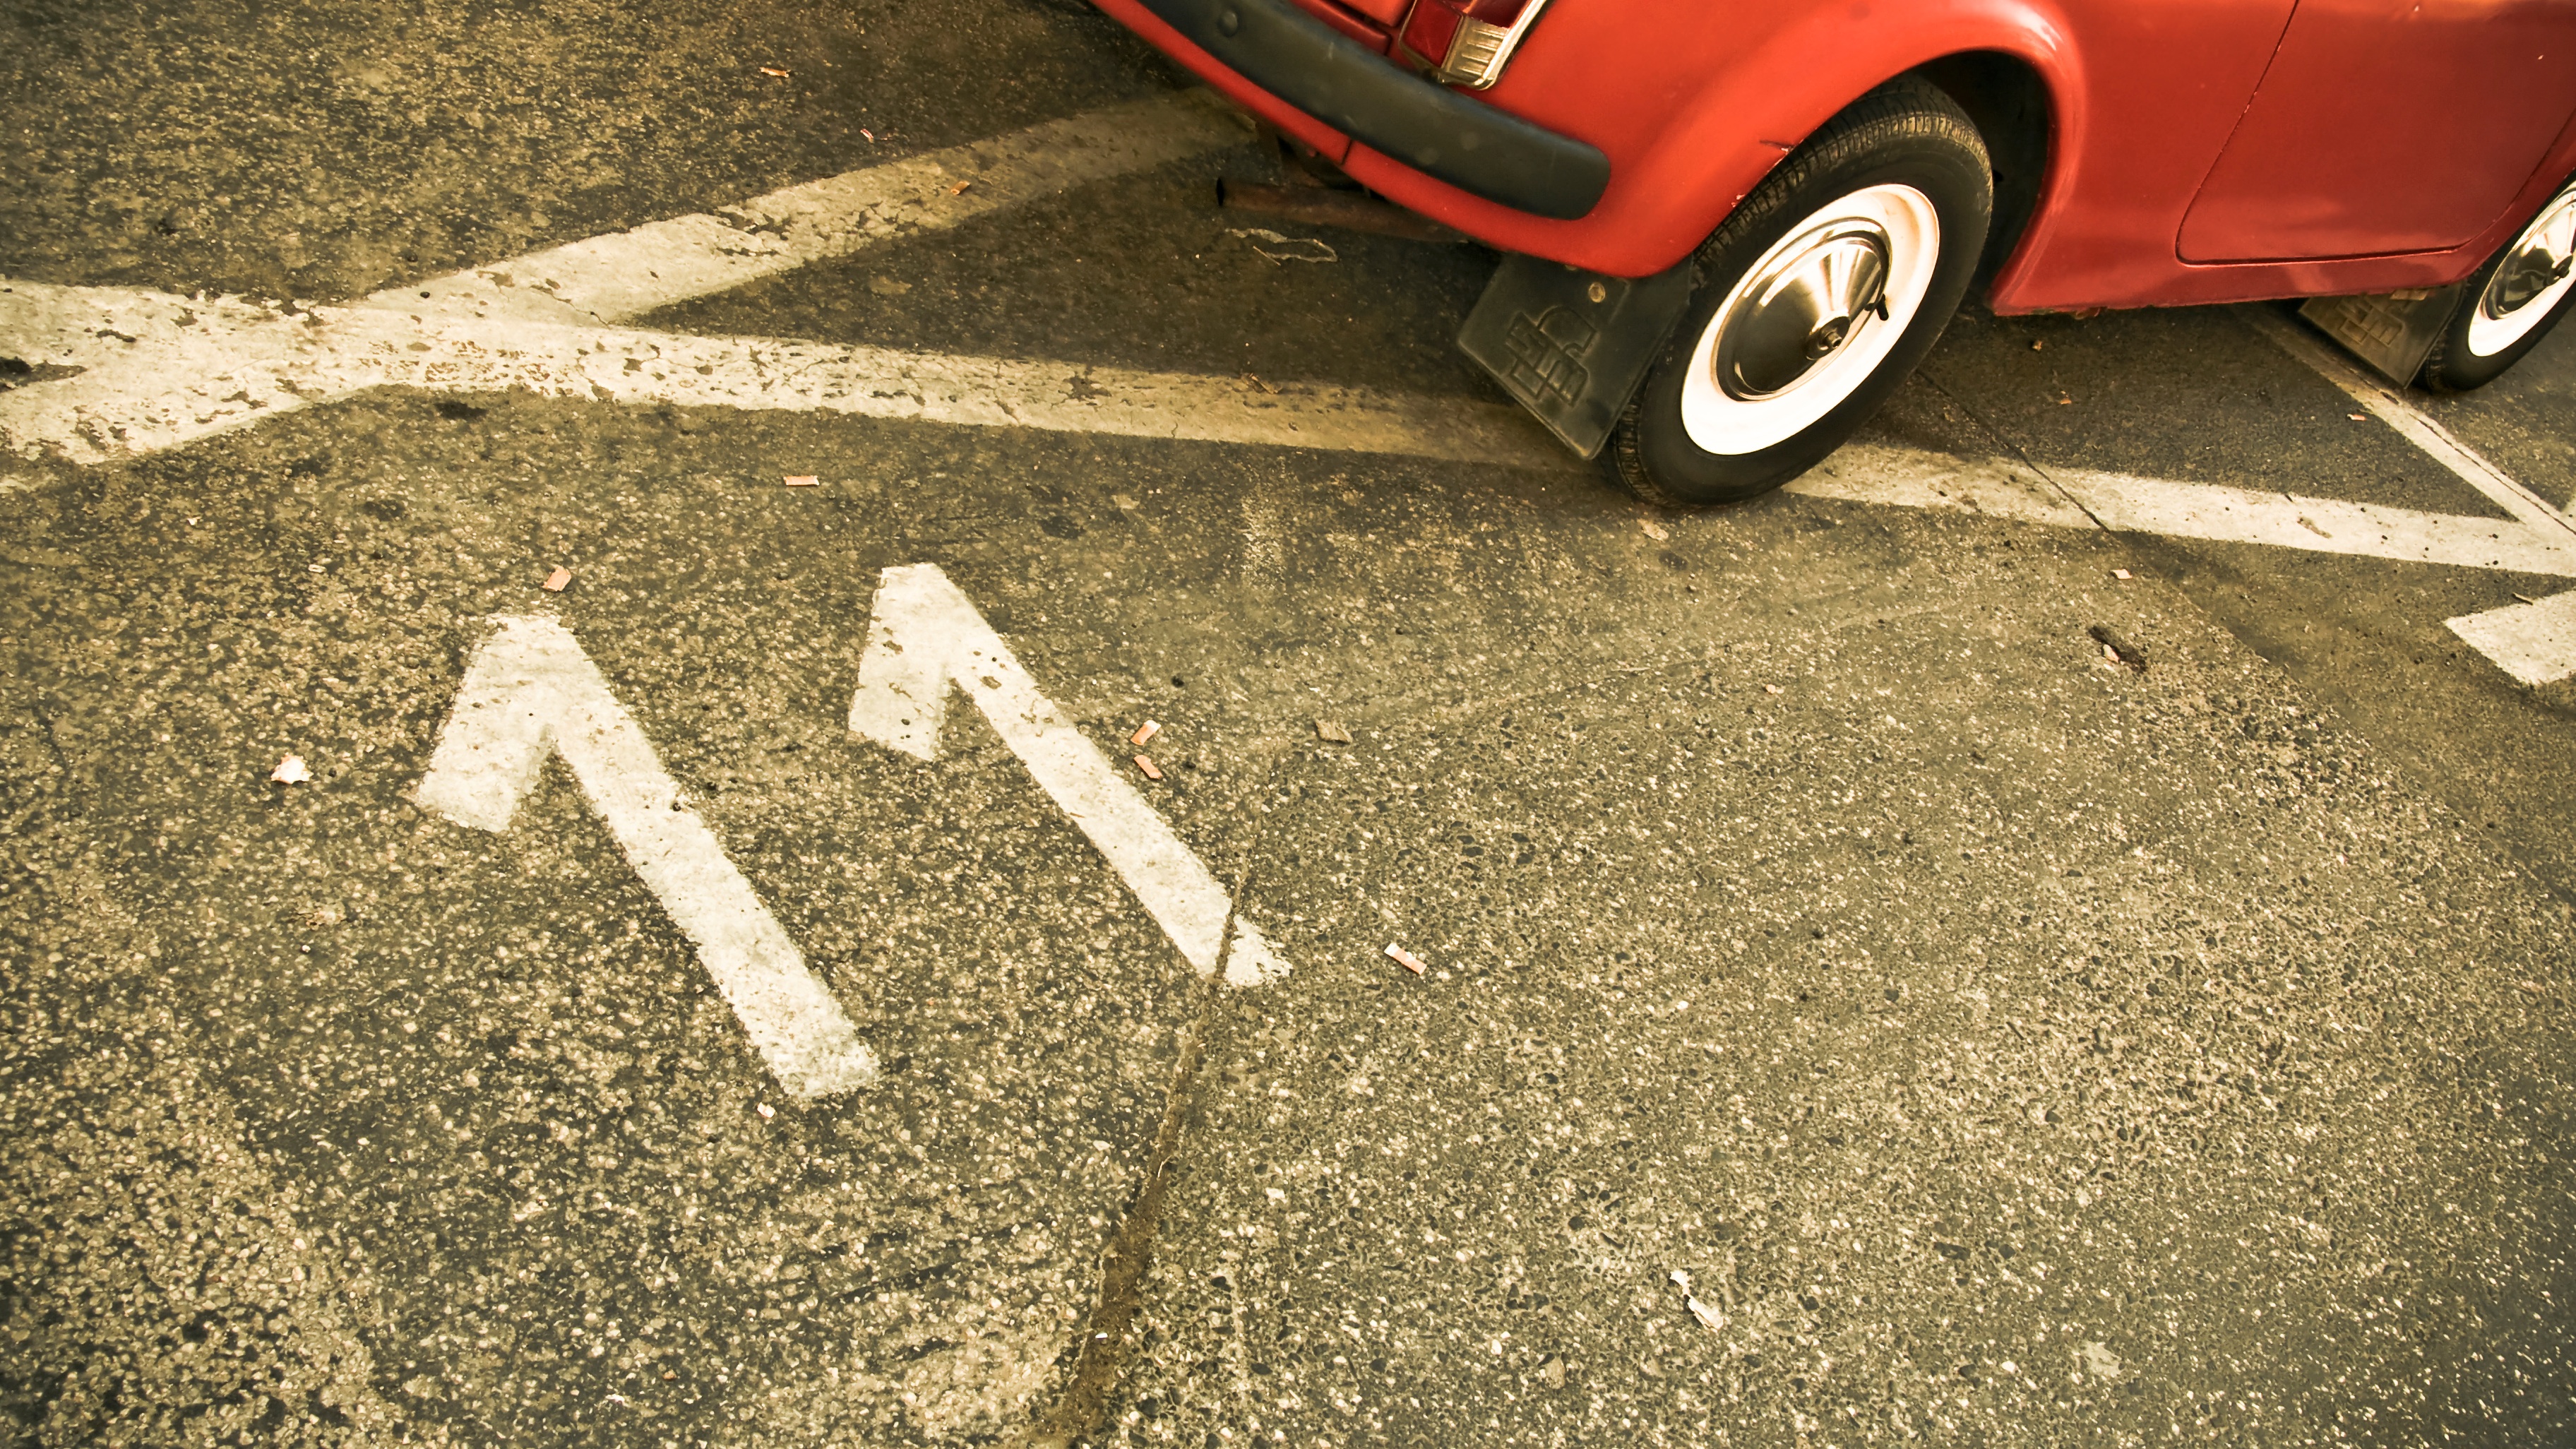
wheel, floor, asphalt, vehicle, soil, bumper, flooring, road surface, automotive exterior